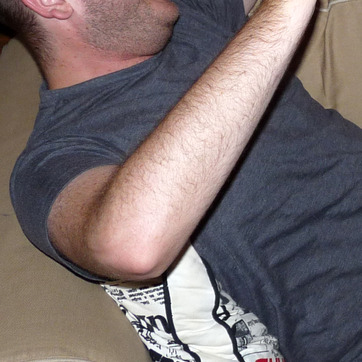
Material: skin